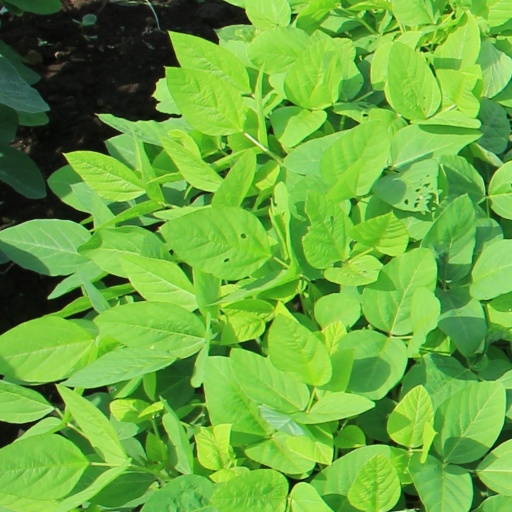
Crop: soybean